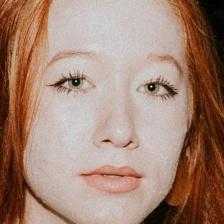
Label: faces